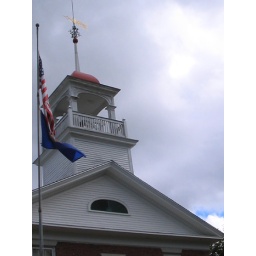
Historical Society building on the main street in Boscawen.